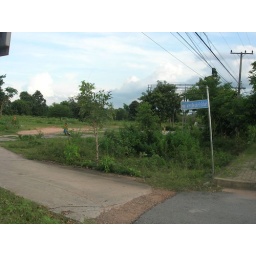
21 street sign by KK resort